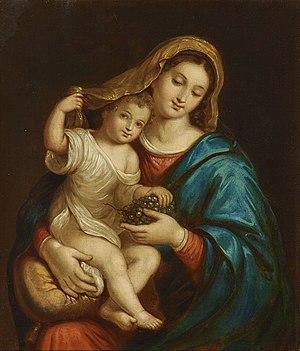
Francesco Albèri, né le 3 mars 1765 à Rimini et mort le 24 janvier 1836 à Bologne, est un peintre néo-classique italien des XVIIIᵉ et XIXᵉ siècles actif majoritairement à Bologne, Padoue, Rimini et Rome.